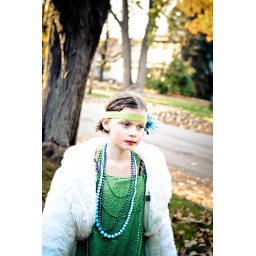
girl in green sequin